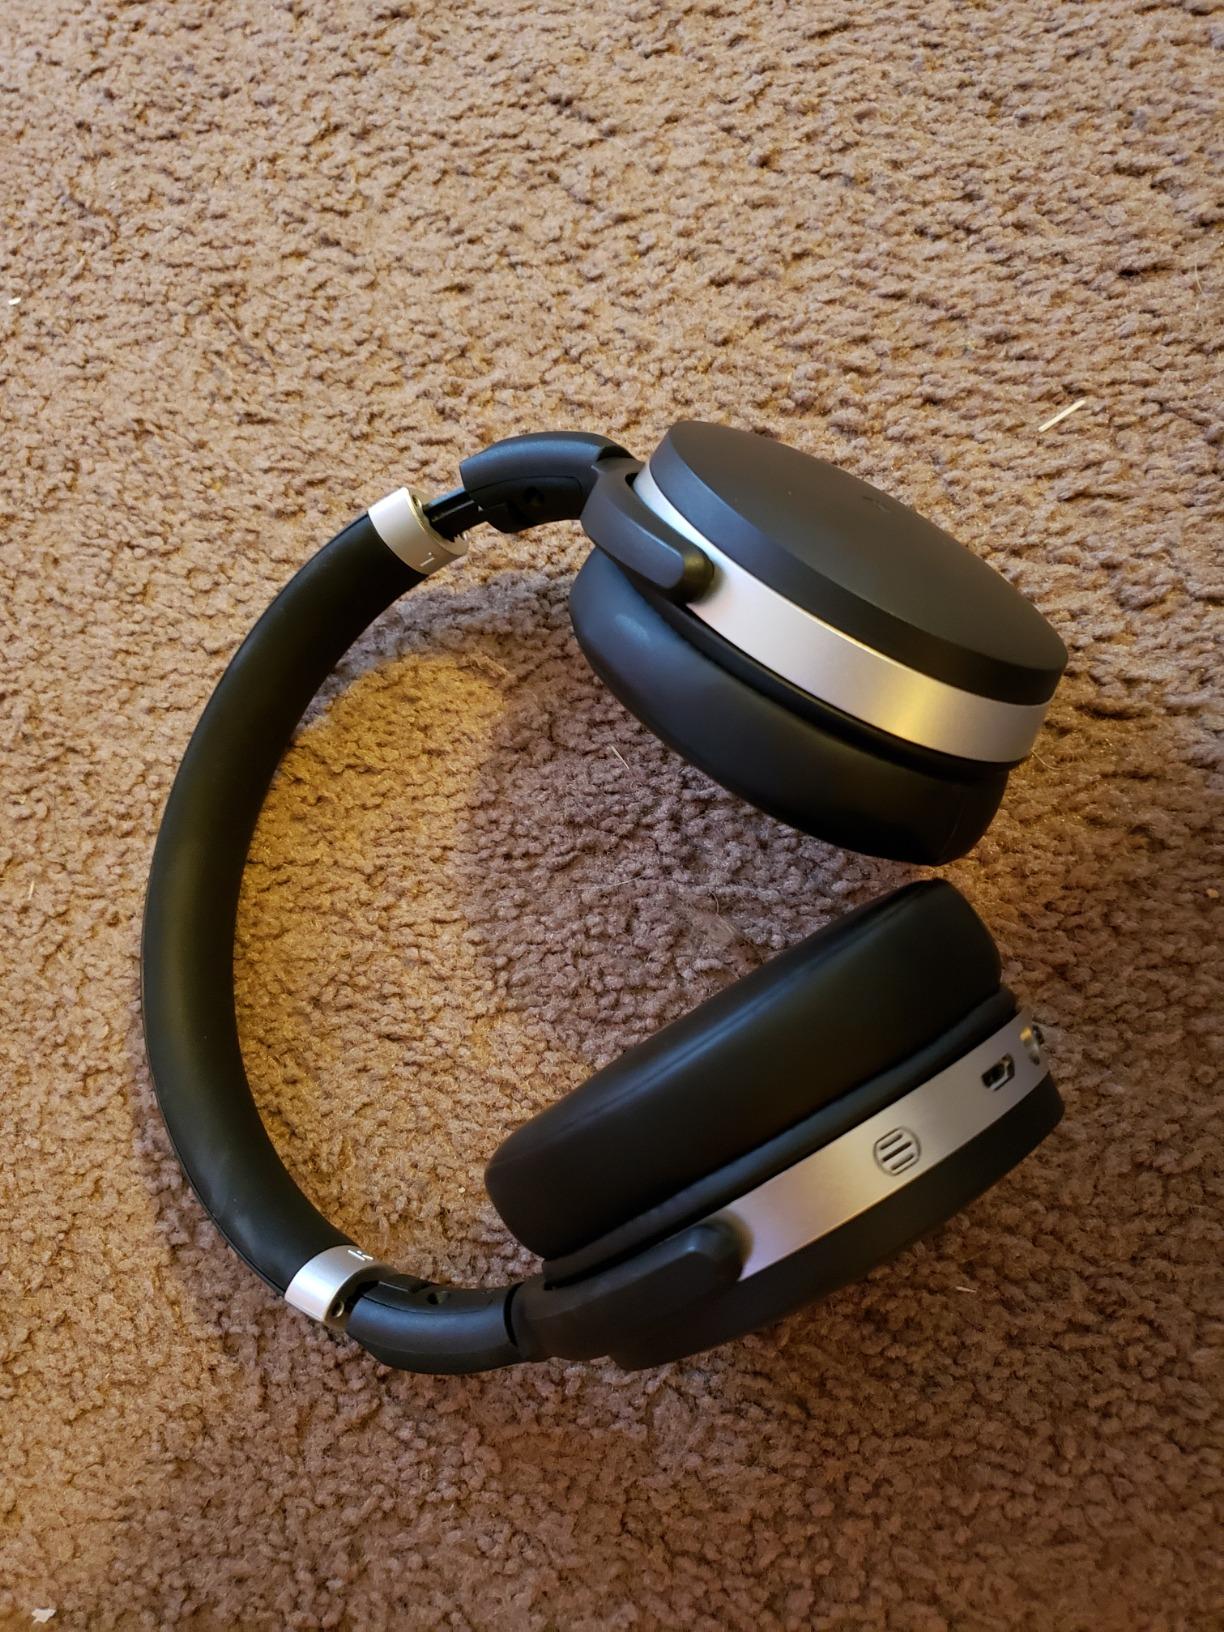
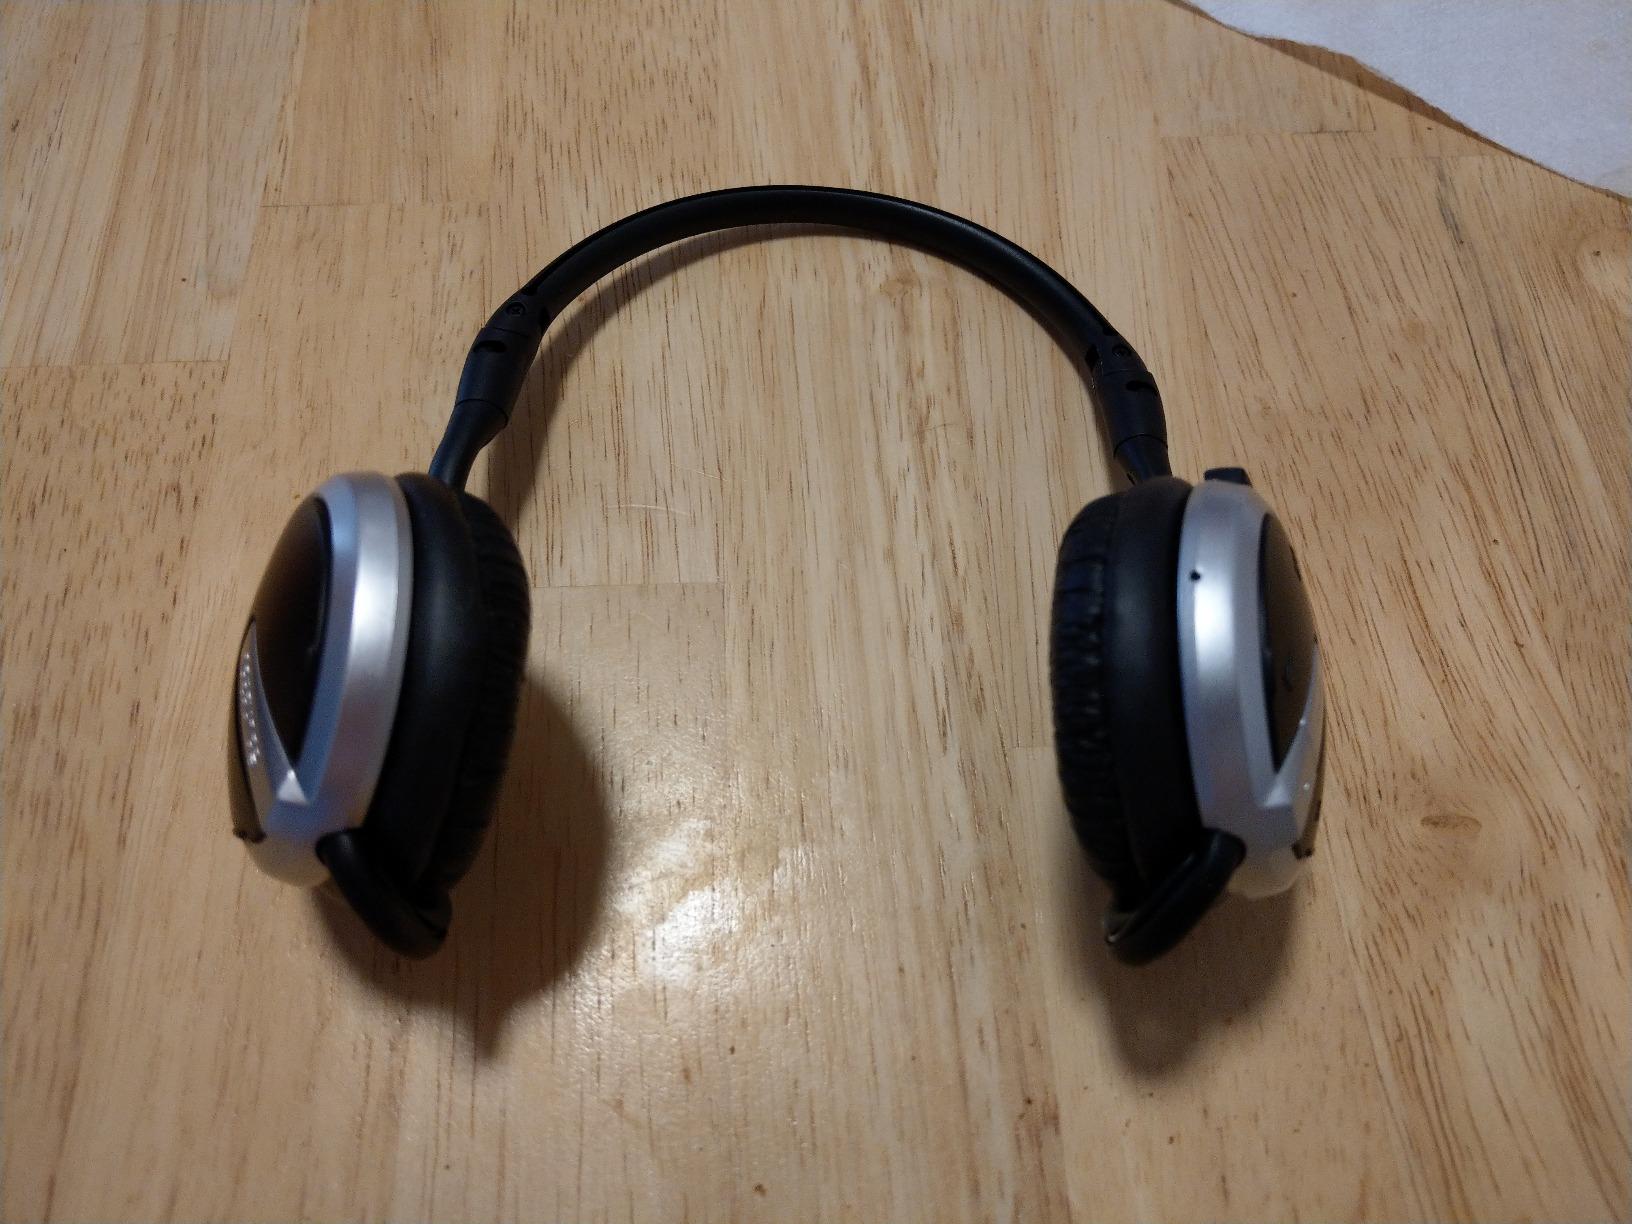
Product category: headphones
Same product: no